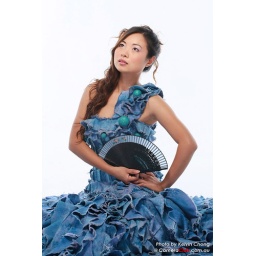
Girl in blue dress at Fashion event 1